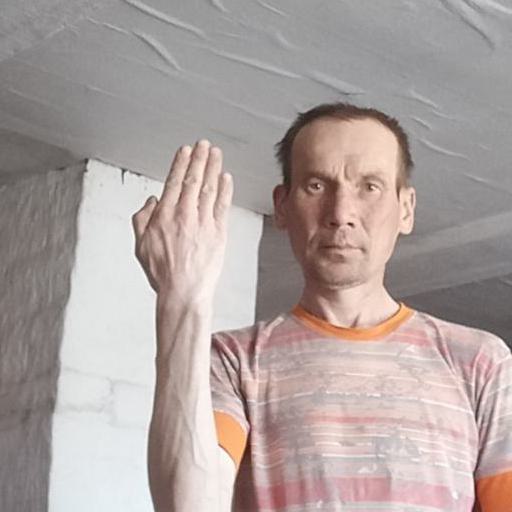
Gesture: stop_inverted